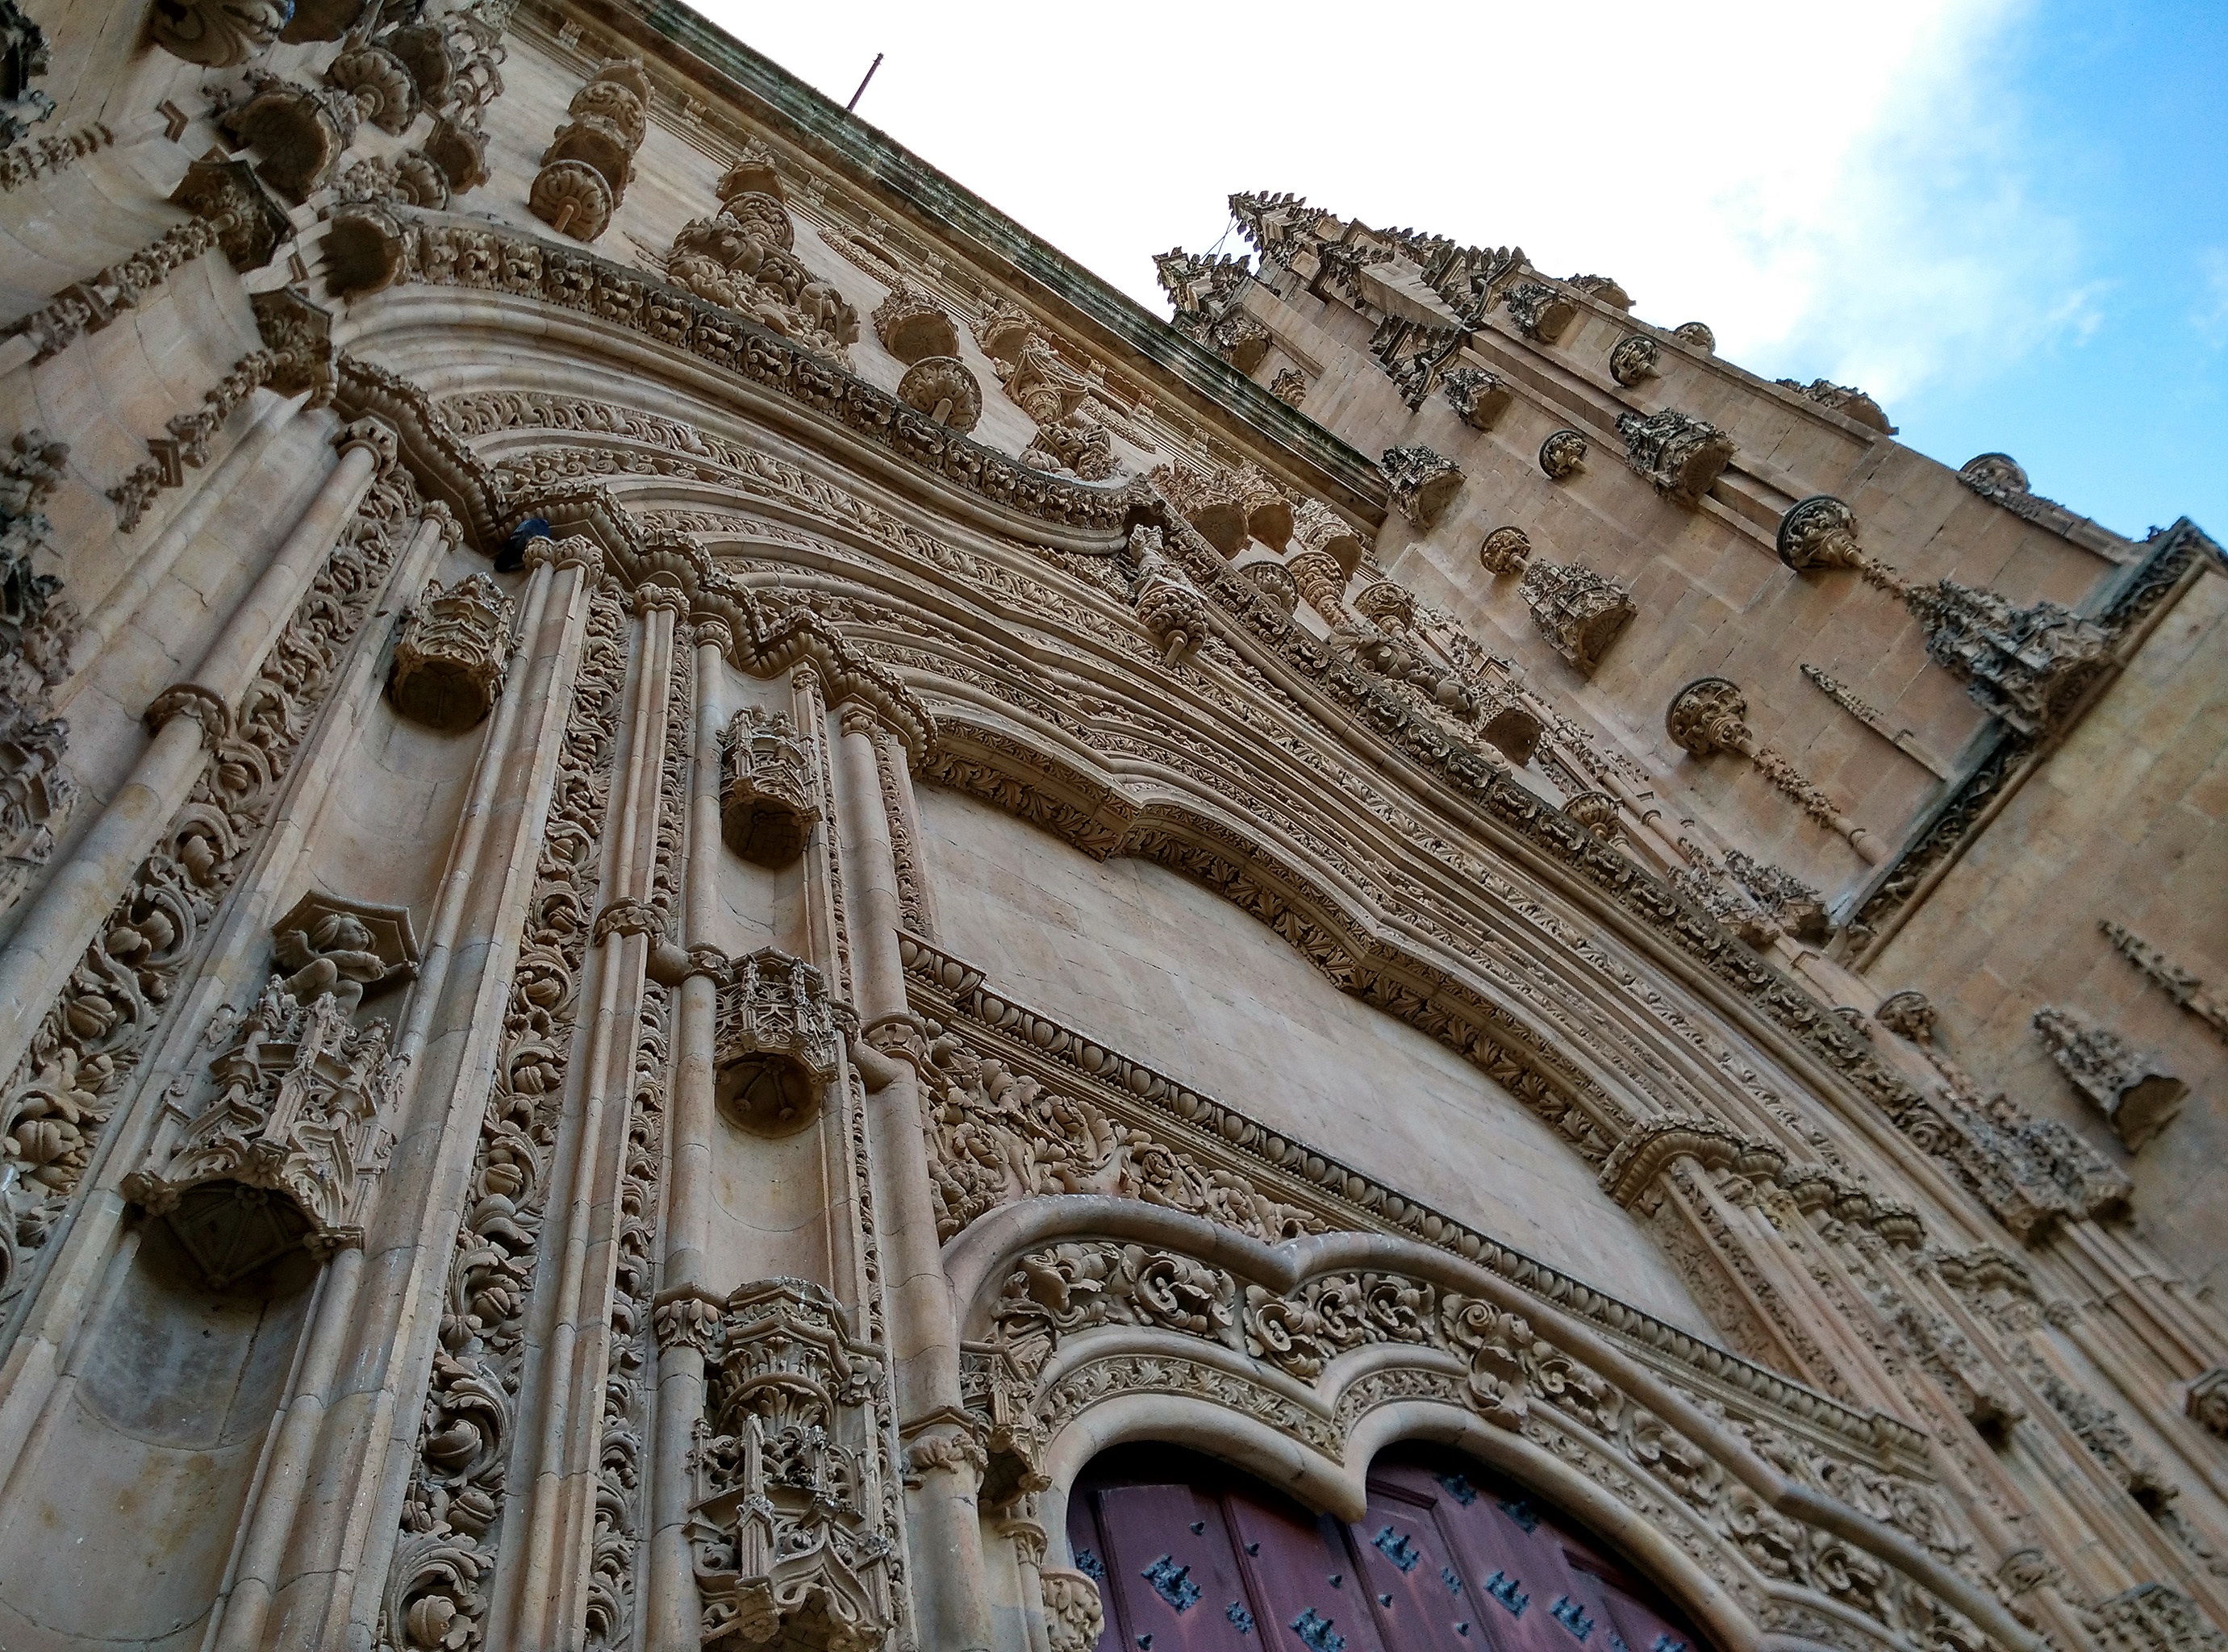
architecture, structure, building, palace, landmark, facade, cathedral, place of worship, temple, history, basilica, ancient history